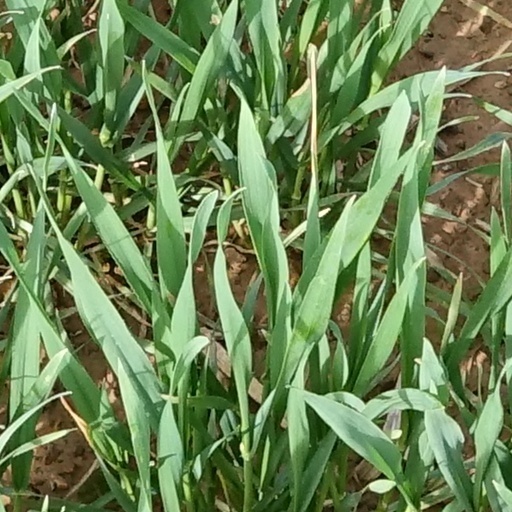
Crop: wheat